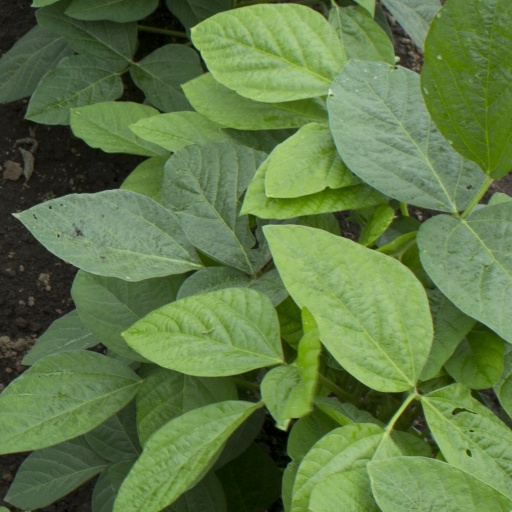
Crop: soybean